Stolpersteine in Plzeň Region

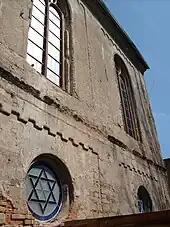
The Old Synagogue of Plzeň

The Jewish community of Plzeň was established in the 14th century, as one of the first in Bohemia. The first record of the community is a decree of Charles IV from 1338, that ordered the administrators of the town to protect the Jews. The community built a synagogue, and, in 1432, bought land for a cemetery. For a long period, there were peaceful cooperation and trade between Jews and Christians — until 1504, when charges of desecration of hosts led to the expulsion of all Jews from Plzeň. Nevertheless, some Jews managed to settle in the town in the early 19th century illegally. In 1821 a total of 32 resided in Plzeň without permit. This changed drastically in 1848, when the Austrian monarch lifted residence restrictions for Jews in the whole empire. Now, Jews came back to attend the Plzeň markets and to officially take residence in the town. By 1854, the Jewish population of the town had jumped to 249. In 1856, a Jewish cemetery was consecrated. In 1859, a synagogue was inaugurated. In spite of anti-Jewish riots of 1866, the Jewish population continued to grow — and reached the number 1,207 in 1870. At the beginning of the 20th century the Jewish community of Plzeň was among the largest and most affluent in Bohemia. It could afford to construct a large synagogue in the Moorish style, built in 1893, called the Great Synagogue. The first lodge of Bnai Brith in Bohemia was founded in town.